Helveticosaurus

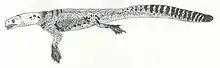
Restoration by Darren Naish.

Its affinities with other diapsids are unclear, as it differs greatly from any other known types of marine reptiles, with no apparent close relatives. It shares some characteristics with archosauromorphs, and may be related to that group. One 2013 analysis of fossil reptile relationships found "Helveticosaurus", together with "Eusaurosphargis" and "Saurosphargis", to be most closely related to either the ichthyopterygians or sauropterygians in a large clade of marine reptiles within archosauromorpha. Most recent phylogenetic analyses recover a sister taxon relationship between "Helveticosaurus" and "Eusaurosphargis", with one analysis recovering them at successive positions instead. The following cladogram is simplified after the phylogenetic analysis of Li "et al." (2014), which includes "Eusaurosphargis", "Helveticosaurus" and all known saurosphargid species. The removal / inclusion of Ichthyopterygia was found to affect the topology the most - switching the positions of the "Eusaurosphargis"+"Helveticosaurus" and Thalattosauriformes clades, and altering the positions of several taxa within Eosauropterygia, which are not shown.